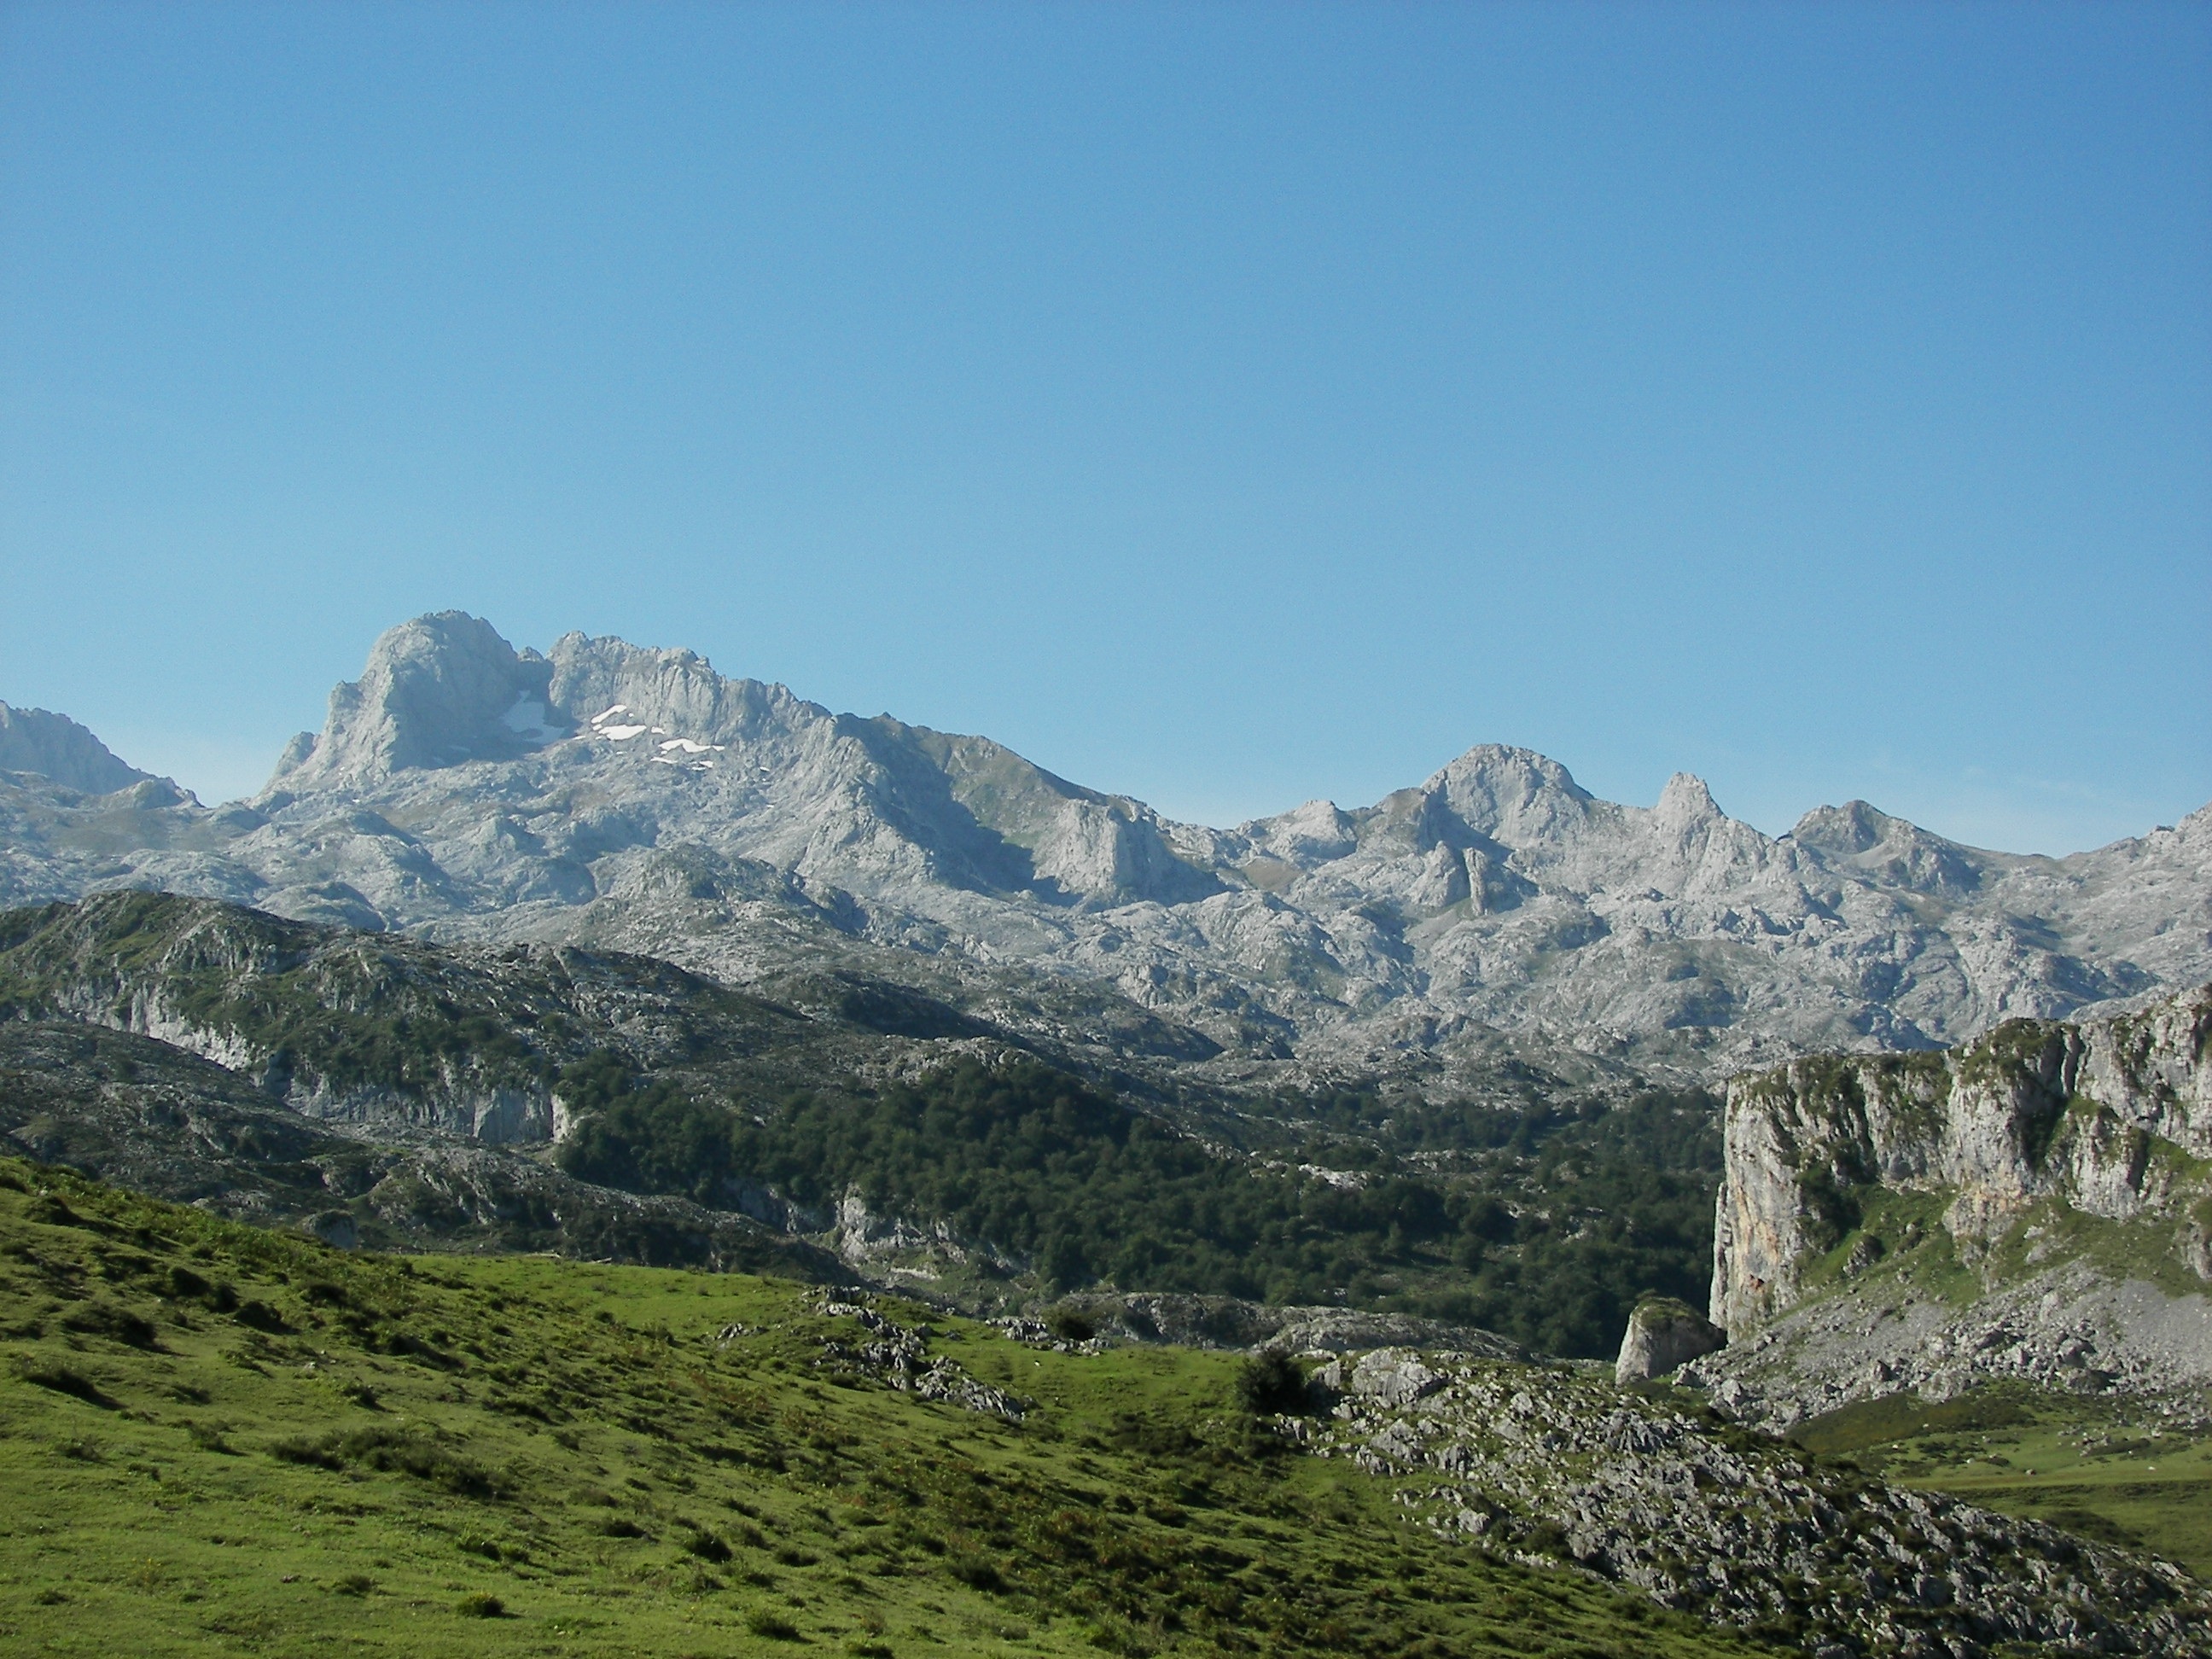
landscape, nature, wilderness, walking, mountain, hiking, meadow, hill, adventure, river, valley, mountain range, ridge, clouds, sports, alps, backpacking, plateau, fell, cirque, views, landform, mountain pass, geographical feature, mountainous landforms